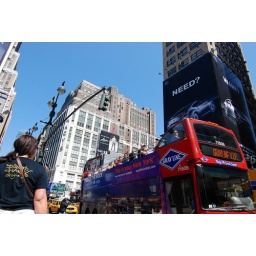
A double-decker sightseeing bus stopped at a traffic light along 7th Avenue in New York City.